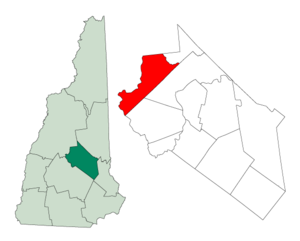
New Hampton est une ville des États-Unis située dans l'État du New Hampshire.